Boeing C-17 Globemaster III

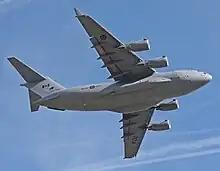
A Royal Canadian Air Force CC-177 (code 177703) departs the 2017 Royal International Air Tattoo, RAF Fairford, England.

On 13 January 2013, the RAF deployed two C-17s from RAF Brize Norton to the French Évreux Air Base, transporting French armored vehicles to the Malian capital of Bamako during the French intervention in Mali. In June 2015, an RAF C-17 was used to medically evacuate four victims of the 2015 Sousse attacks from Tunisia. On 13 September 2022, C-17 ZZ177 carried the body of Queen Elizabeth II from Edinburgh Airport to RAF Northolt in London. She had been lying in state at St Giles' Cathedral in Edinburgh, Scotland.